Sydney Olympic Park

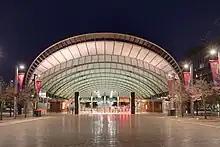
Olympic Park railway station

More than 5000 events are held at Sydney Olympic Park each year, including the Sydney Royal Easter Show, Supanova Pop Culture Expo, Rugby Union, National Rugby League, Australian Football League and Australian Rugby League games at Stadium Australia. The Sydney International is held each year at the Sydney Olympic Park Tennis Centre, and the park also hosts athletics and swimming events, using some venues for concerts during the year, and hosts boxing. It hosts the Big Day Out music festival and has been the venue for free, open air performances as part of the Sydney Festival such as Movies in the Overflow and Music by Moonlight.